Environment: real
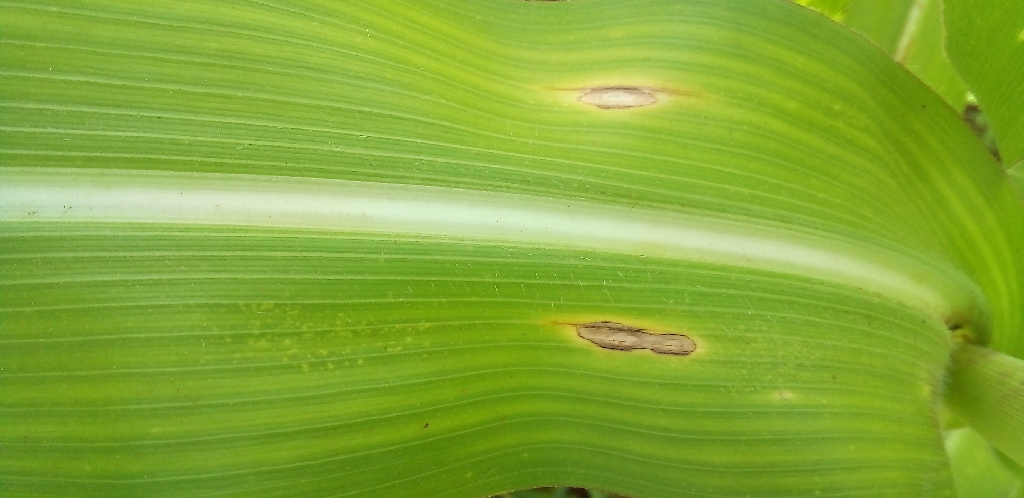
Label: northern_corn_leaf_blight